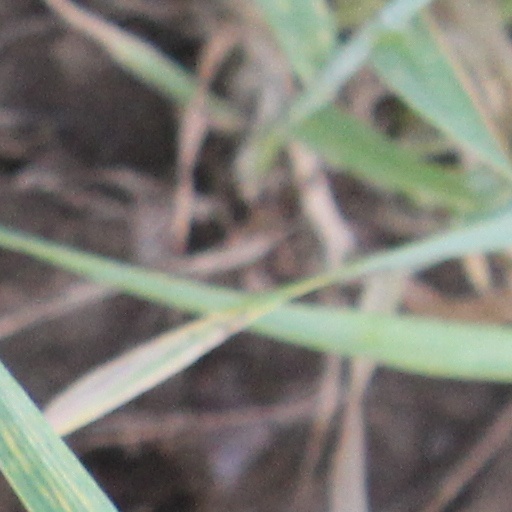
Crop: wheat